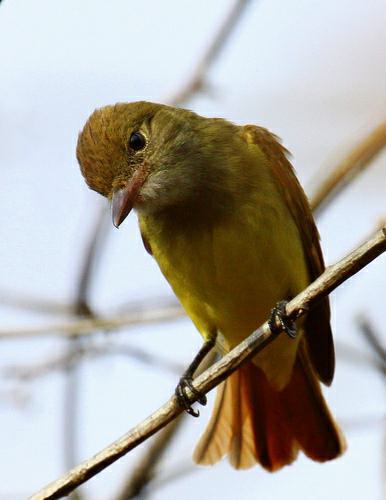
A photo of a great crested flycatcher